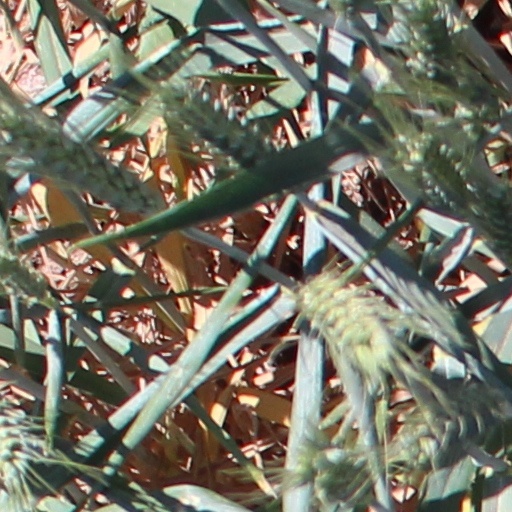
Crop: wheat